Handfasting

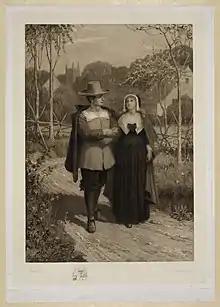
"Betrothed" by Richard Dudensing (1833–1899)

Handfasting is a traditional practice that, depending on the term's usage, may define an unofficiated wedding (in which a couple marries without an officiant, usually with the intent of later undergoing a second wedding with an officiant), a betrothal (an engagement in which a couple has formally promised to wed, and which can be broken only through divorce), or a temporary wedding (in which a couple makes an intentionally temporary marriage commitment). The phrase refers to the making fast of a pledge by the shaking or joining of hands.